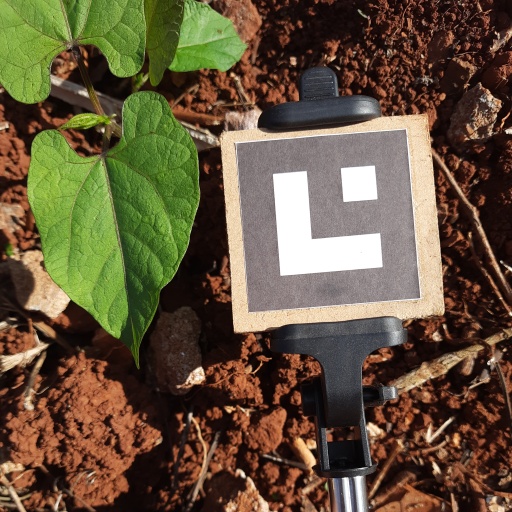
Observations: wavy surface, no eating holes, under sunlight